SEAT Fura

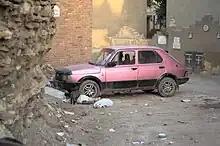
Nasr Super Fura (Egypt)

The car was also assembled by NASR in Cairo as the "El Nasr Super Fura".